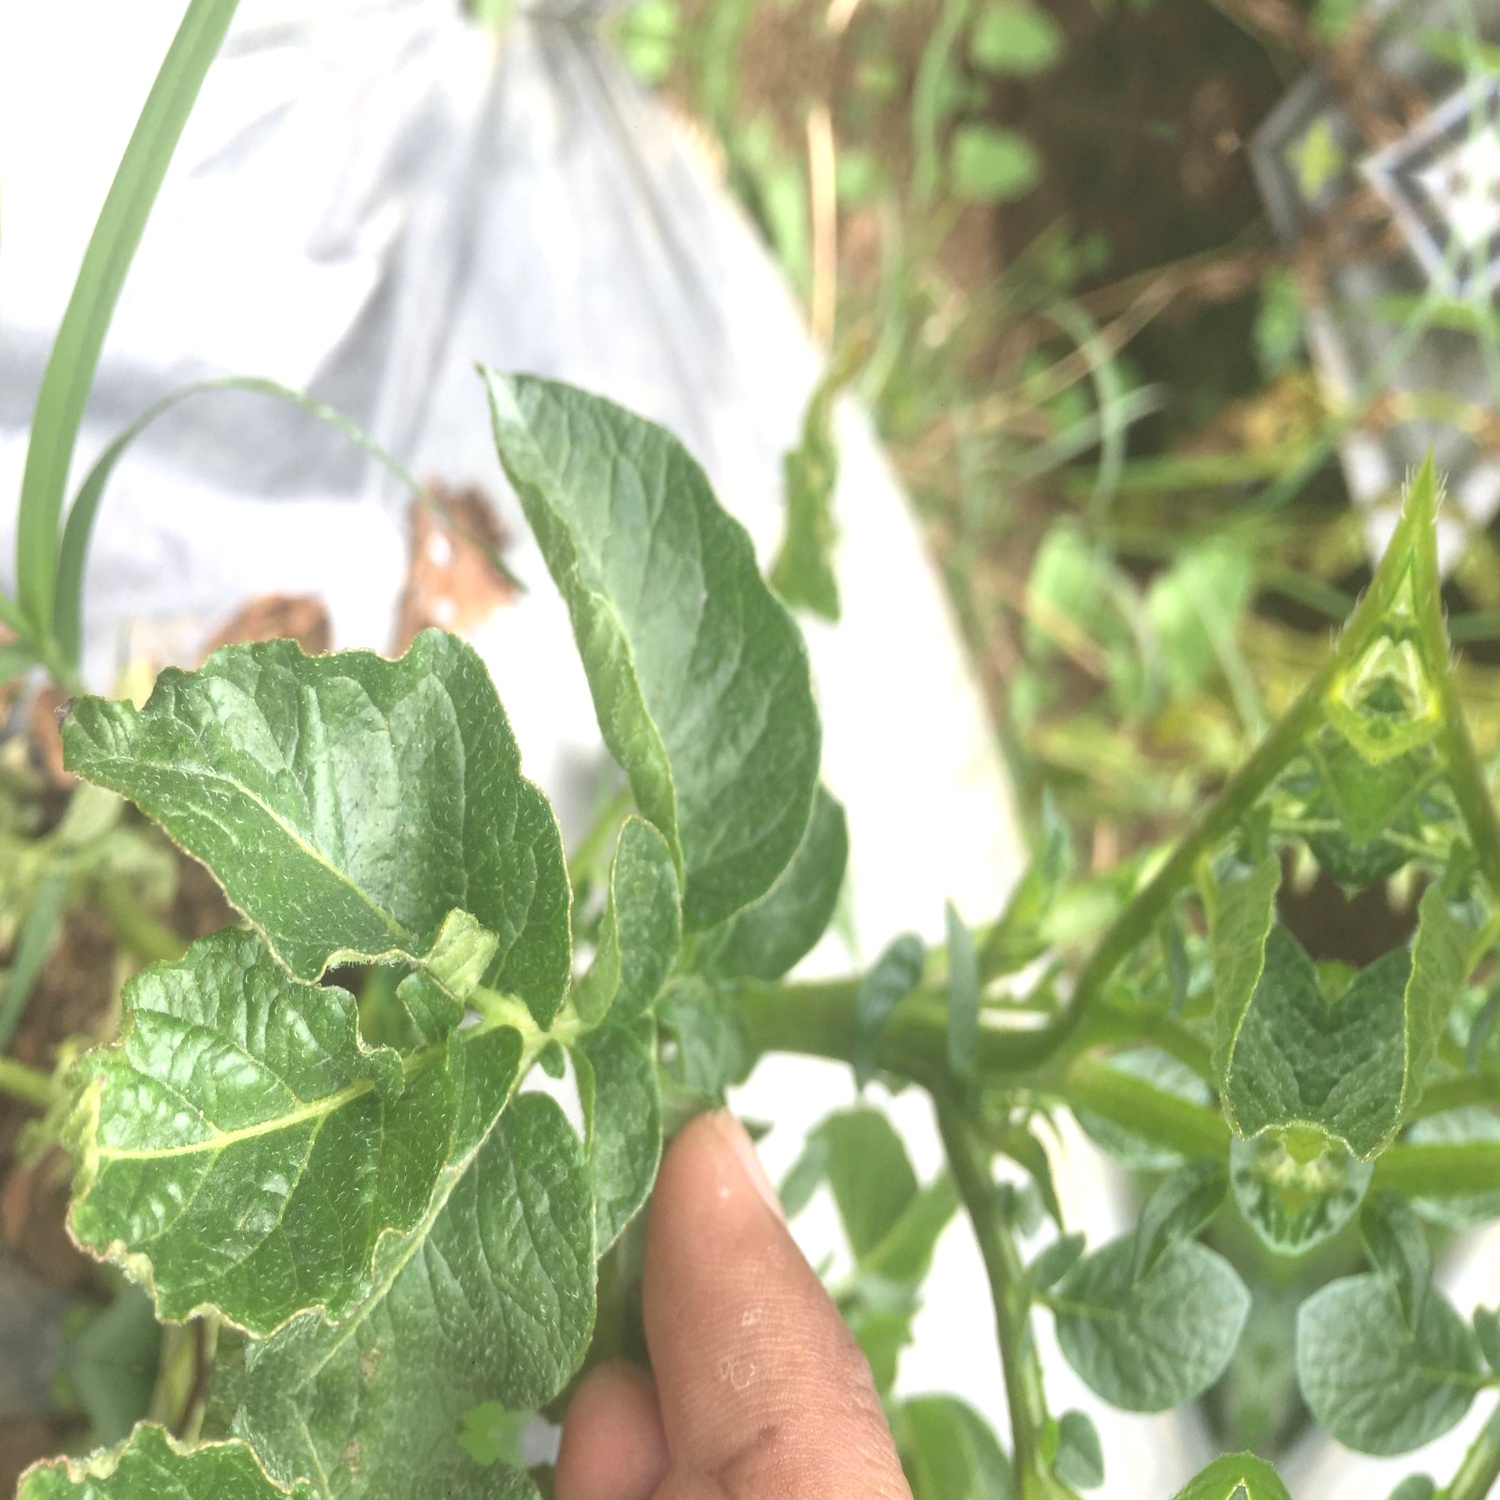
Etiqueta: Virus